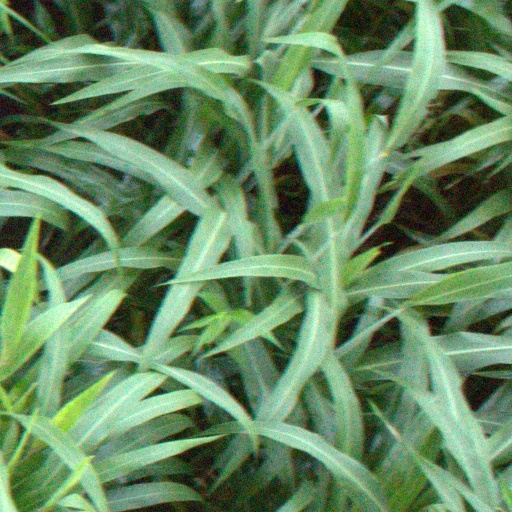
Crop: sorghum